British Gazette

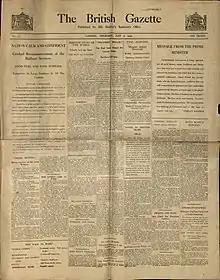

The British Gazette was a short-lived British state newspaper published by the government during the General Strike of 1926.